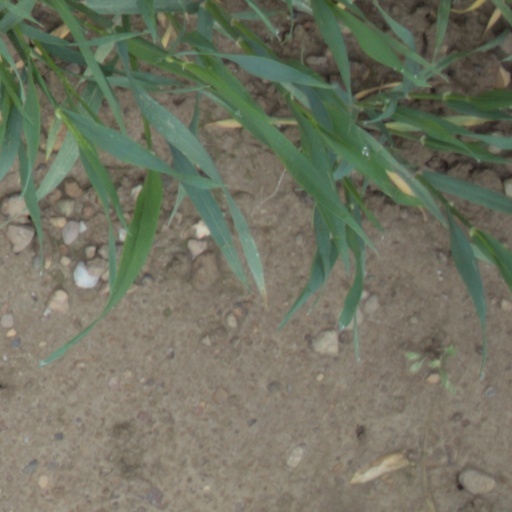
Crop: wheat